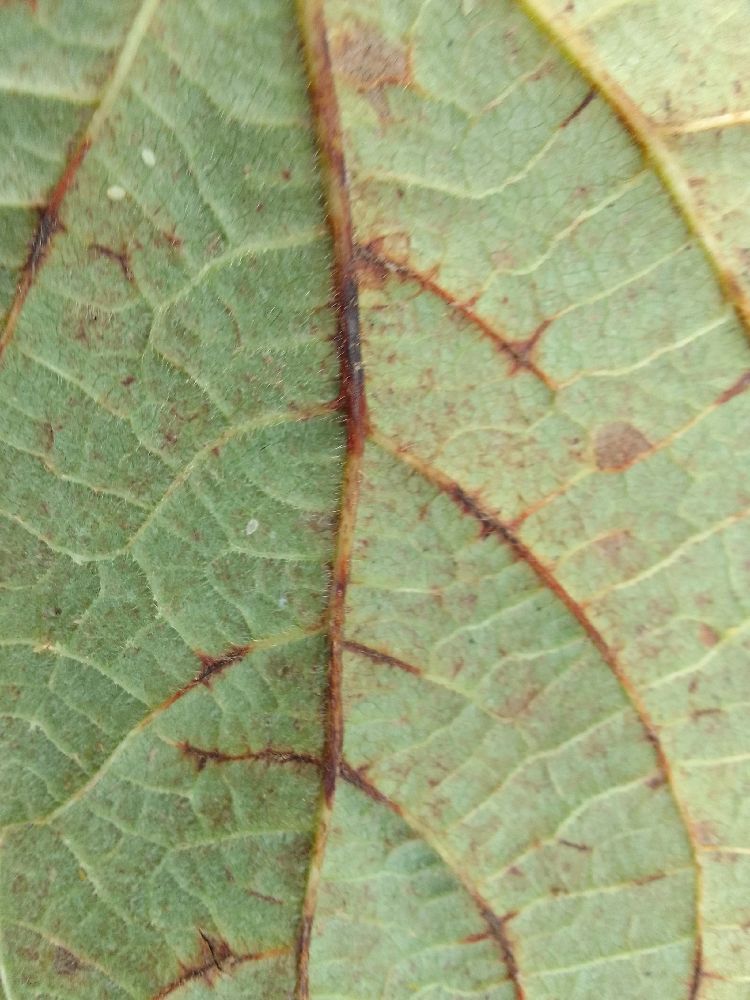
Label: anthracnose